Gene Healy

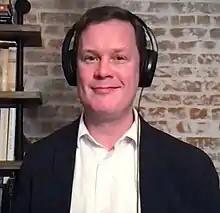
Healy on Reason TV in 2021

Gene Healy (born November 16, 1970) is an American libertarian political pundit, journalist, and editor. He serves as senior vice president for policy at the Cato Institute and is a contributing editor to "Liberty" magazine.